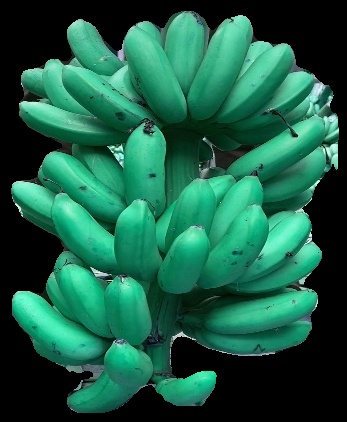
Variety: rasbale
Grade: grade1